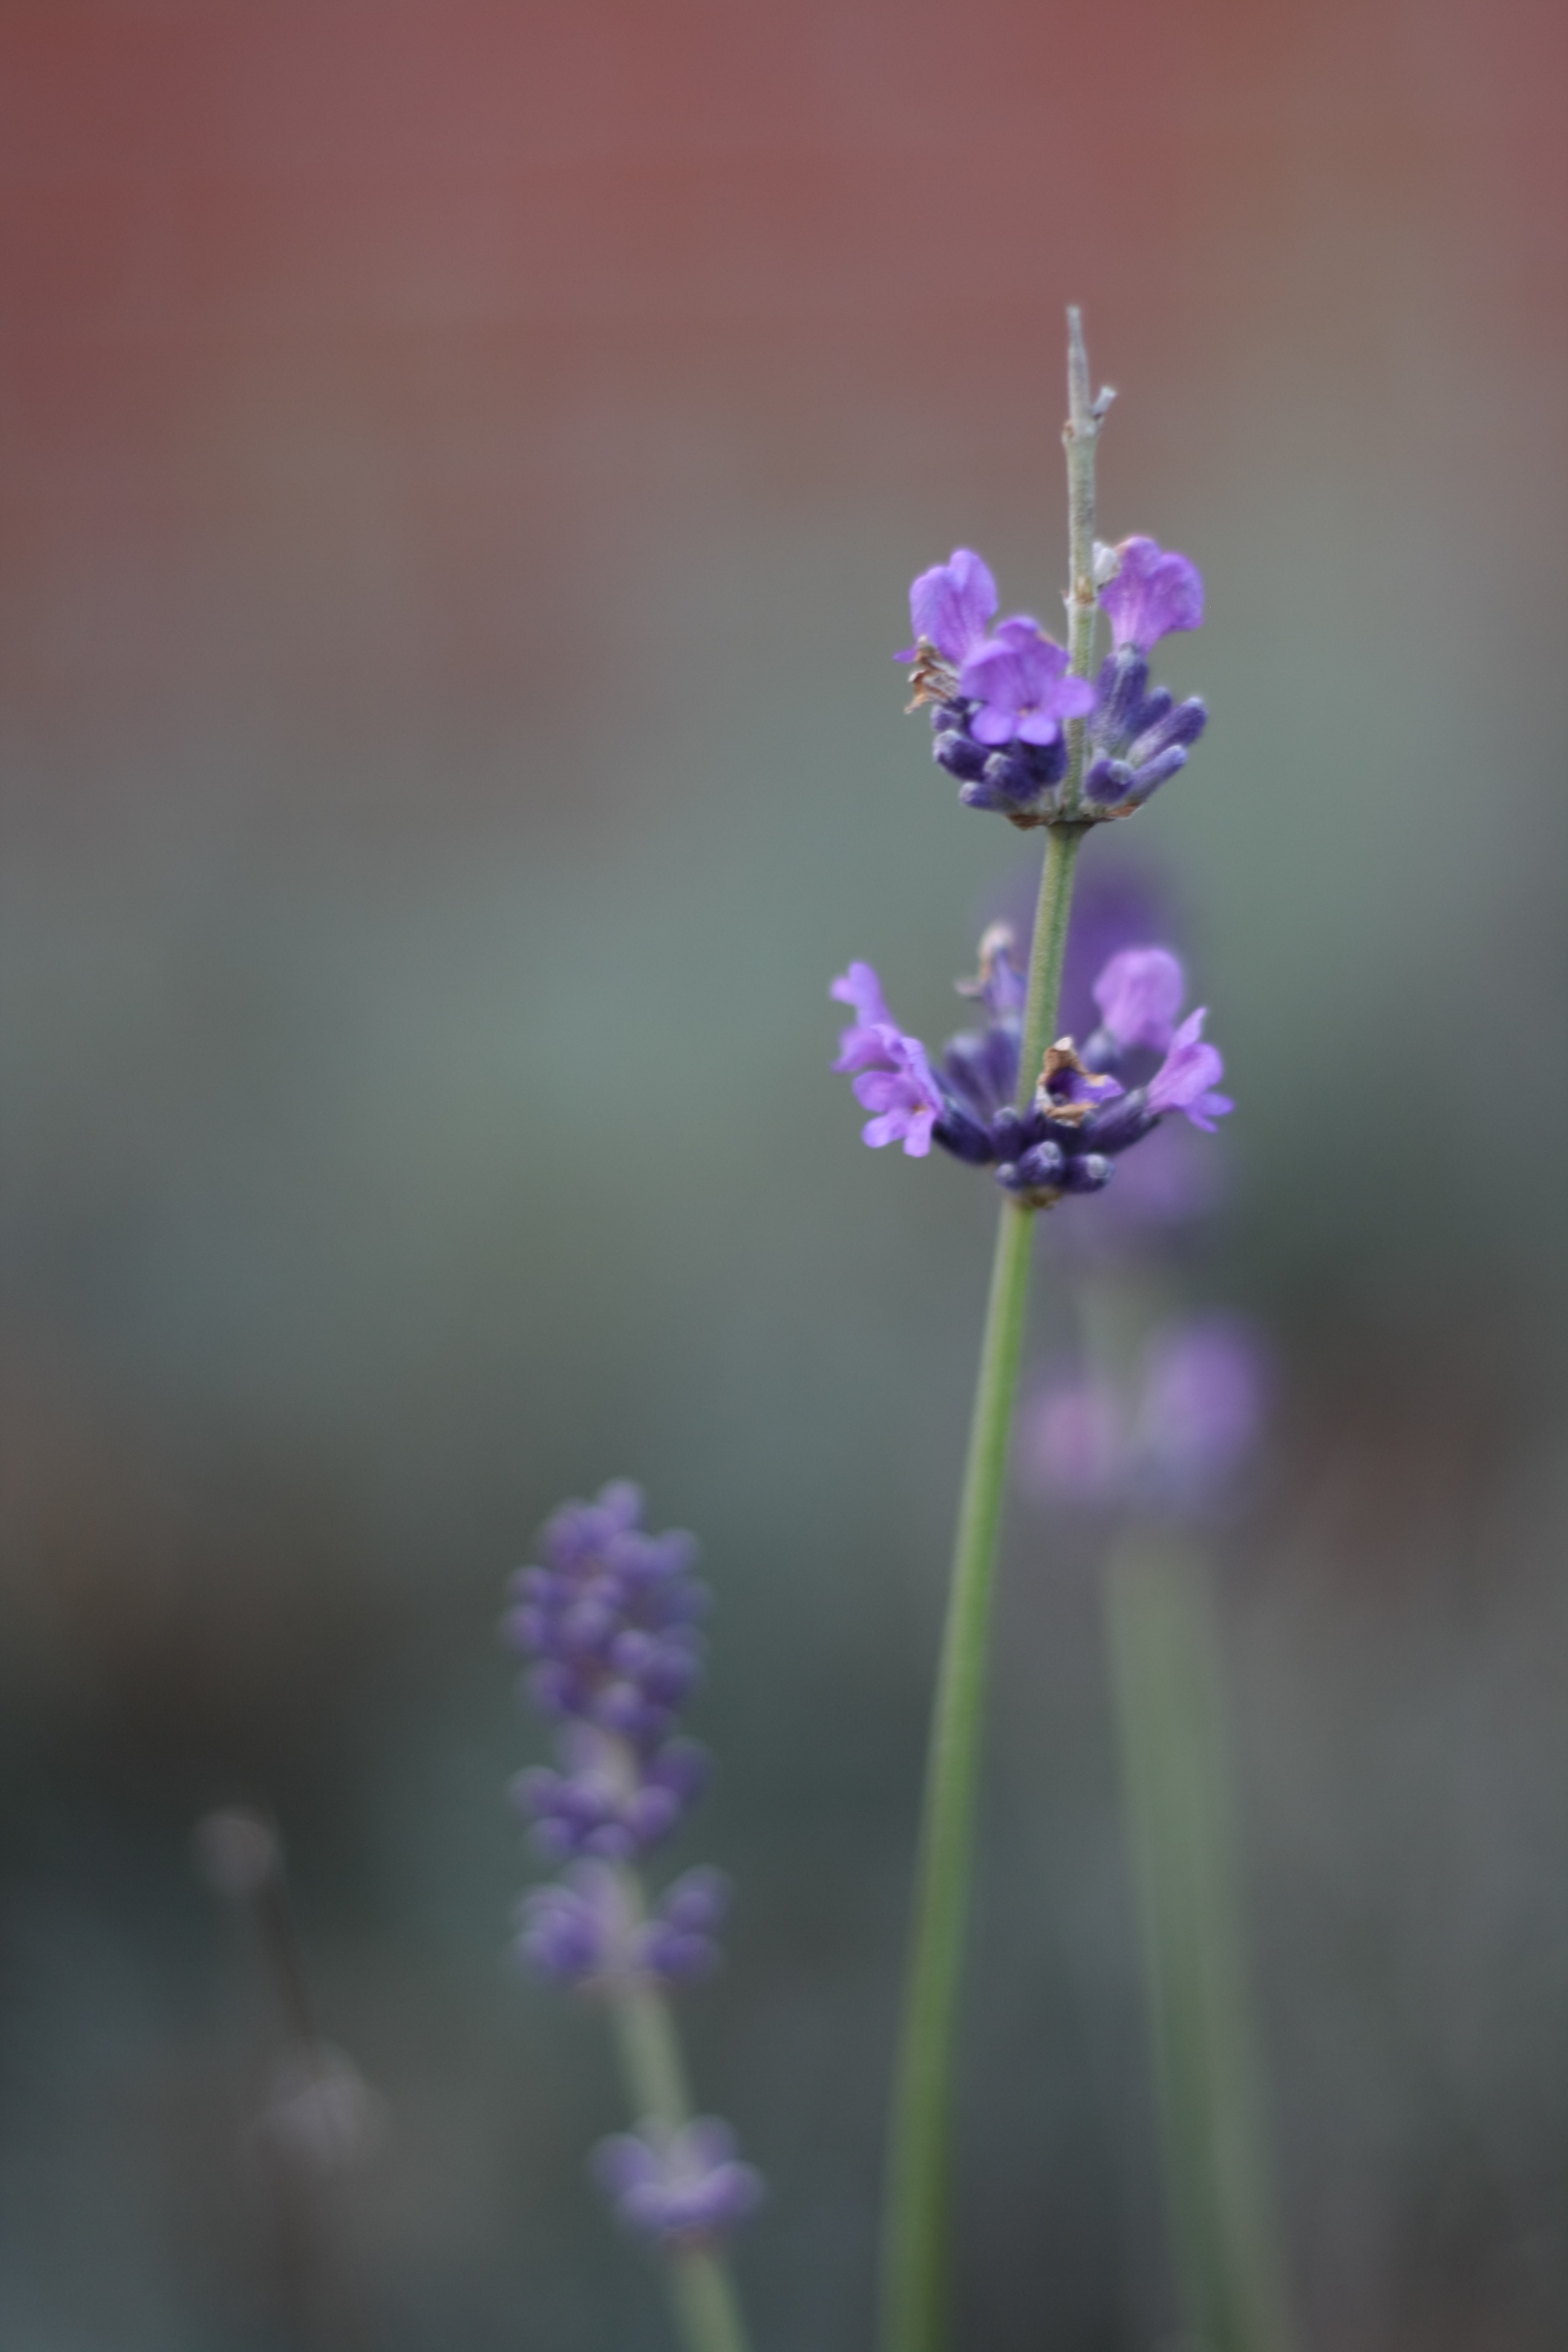
blossom, plant, flower, botany, flora, lavender, wildflower, close up, macro photography, flowering plant, plant stem, land plant, english lavender